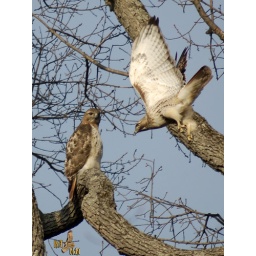
I found these two red tail hawks in a tree in my backyard in Morris Twp, NJ